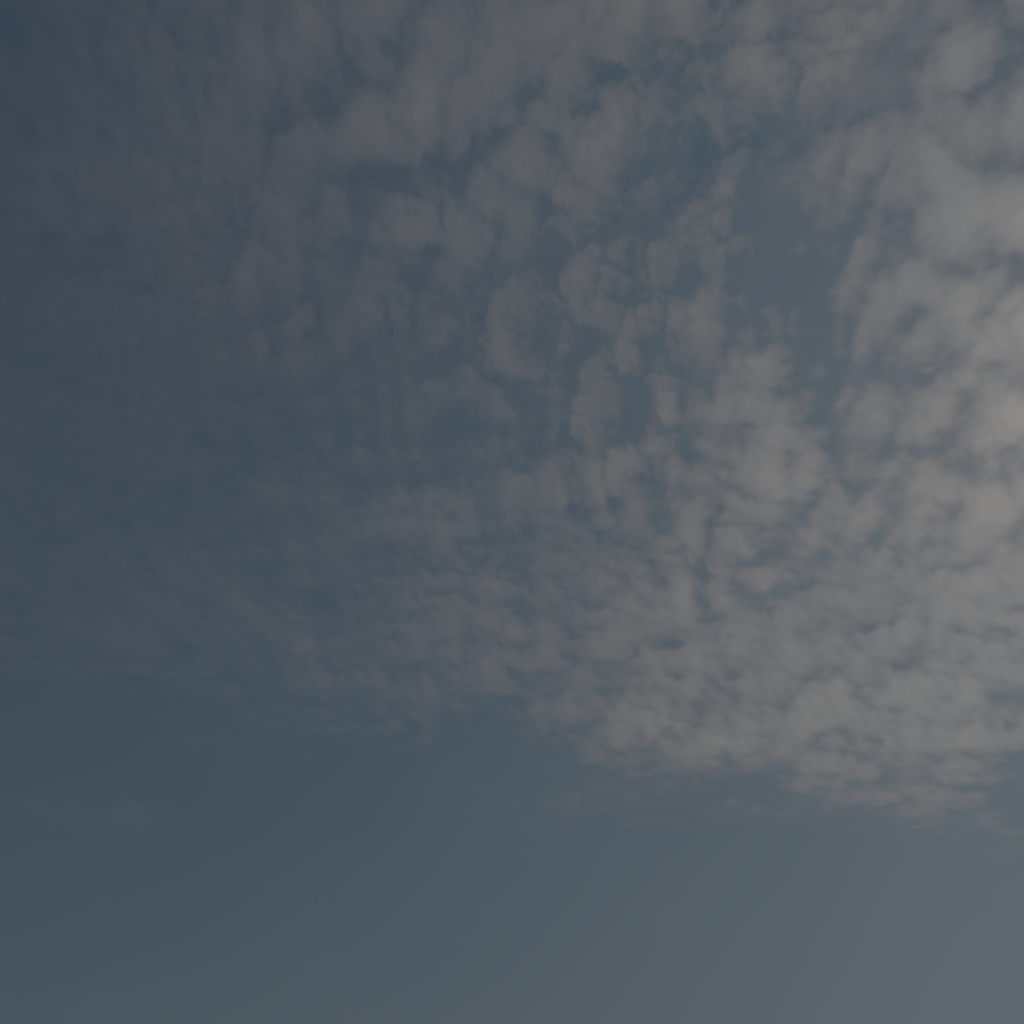
scene-linear HDR photo, Abandoned Tank Farm 03, outdoor, with visible sun, sun, parking, abandoned, asphalt, backplates, skies, urban, midday, partly cloudy, high contrast, natural light, high dynamic range, physically based lighting